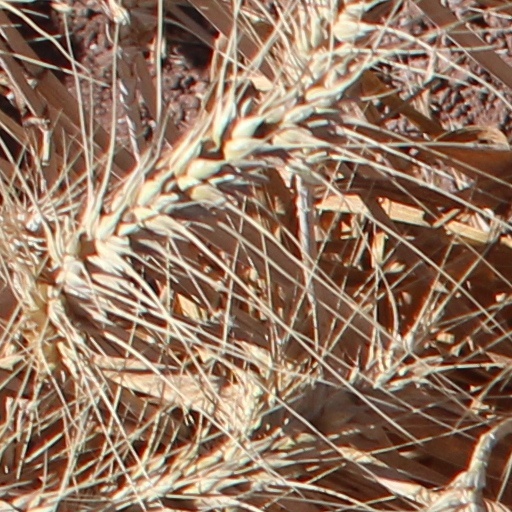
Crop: wheat